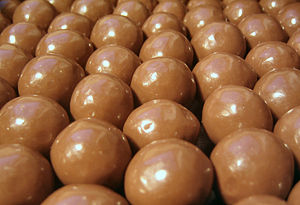
Maltesers
Maltesers
Maltesers er en chokolade produceret af Mars, Incorporated.